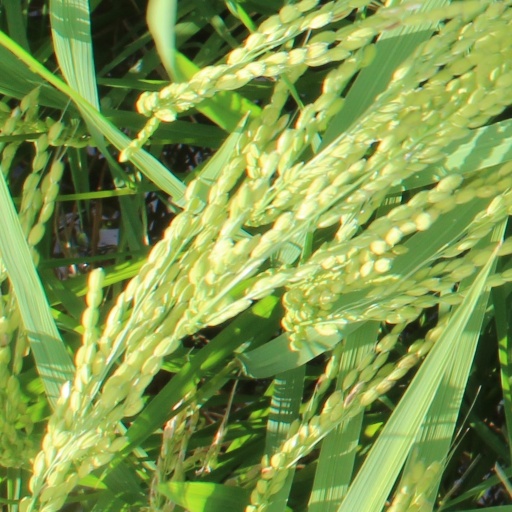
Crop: rice